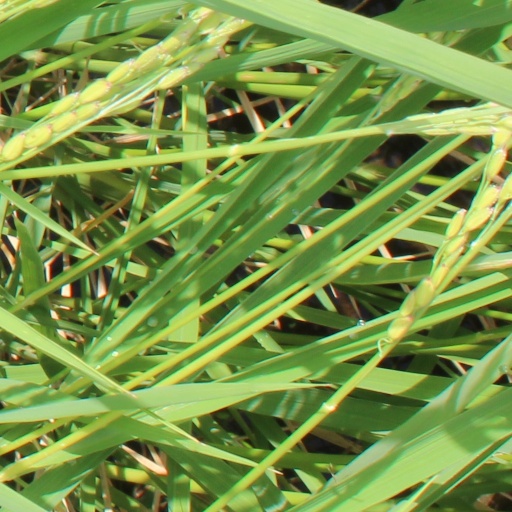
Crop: rice